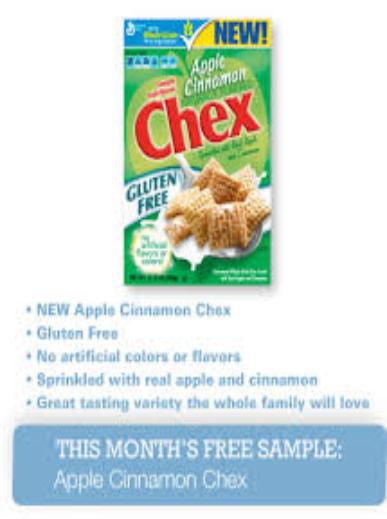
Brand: Apple Cinnamon Chex
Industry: Food